Ogasawara Sadamune

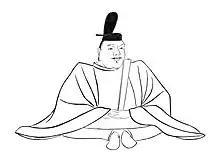
Ogasawara Sadamune

A close ally of Ashikaga Takauji, Ogasawara was placed in charge of court etiquette. His approach to etiquette was influenced by Seisetsu Shōhō (Ch'ing-cho Cheng-ch'eng), with whom Ogasawara studied Zen Buddhism and Chinese literature.